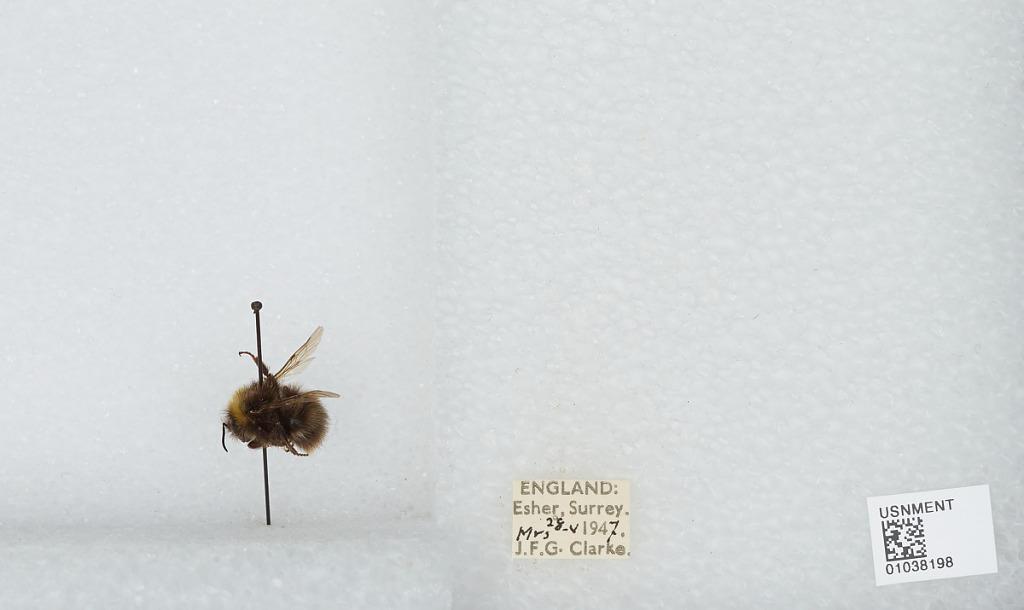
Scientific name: Bombus (Pyrobombus) pratorum (Linnaeus)
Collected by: J. Clarke
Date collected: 1947-5-28
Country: United Kingdom
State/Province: England
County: Surrey
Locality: Esher
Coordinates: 51.3691, -0.365